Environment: real
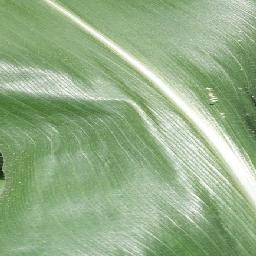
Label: healthy